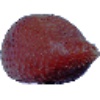
Label: Salak 1